Joc Pederson

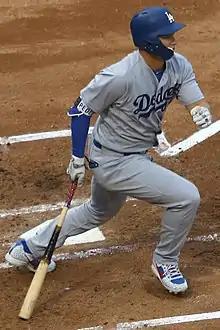
Pederson running towards first base

Pederson started the 2017 season strong, hitting a grand slam home run on Opening Day (April 3) against the San Diego Padres. It was the first grand slam by a Dodger hitter on Opening Day since Eric Karros hit one on April 3, 2000, against Montreal. His five Opening Day RBIs were the most by a Dodger since Raúl Mondesí drove in six in 1999 against the Diamondbacks. On May 23, in a 2–1 win over the St. Louis Cardinals, Pederson collided with teammate Yasiel Puig in the outfield, and went on the 7-day concussion disabled list. He would not return until June 13, when González went on the disabled list. Pederson's batting average fell from .248 on July 28 to .215 on August 18 after he batted .049 in 15 games. On August 19, Pederson was sent to Triple-A after the Dodgers acquired Curtis Granderson from the New York Mets. “That was [my] first time being demoted," Pederson reflected. "But the [PCL] showed me a lot, the stuff I needed to work on." Pederson felt like he had made helpful adjustments, but he only batted .182 after getting recalled in September. In 2017, he batted .212/.331/.407 with 11 home runs and 35 RBIs in 273 at bats. His exit velocity on a batted ball of 114.1 mph was in the top 5% of all major leaguers.